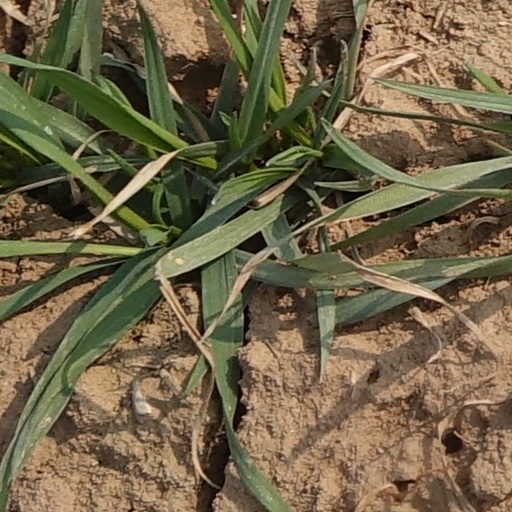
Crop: wheat